Traje de flamenca

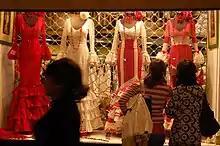
Shop of "trajes de flamenca" in Seville.

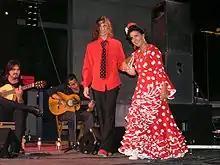
Dancer in the typical "traje de lunares".

The "traje de flamenca" has undergone changes over the century or more that it has been in widespread use. For example, in the 1960s and '70s, the skirts became shorter, with skirts reaching only to the middle of the calf or even to the knee (the so-called Marisol style). Beginning in the 1970s, the frogs are dropped back to the ankle so that they are not distracting on the legs.